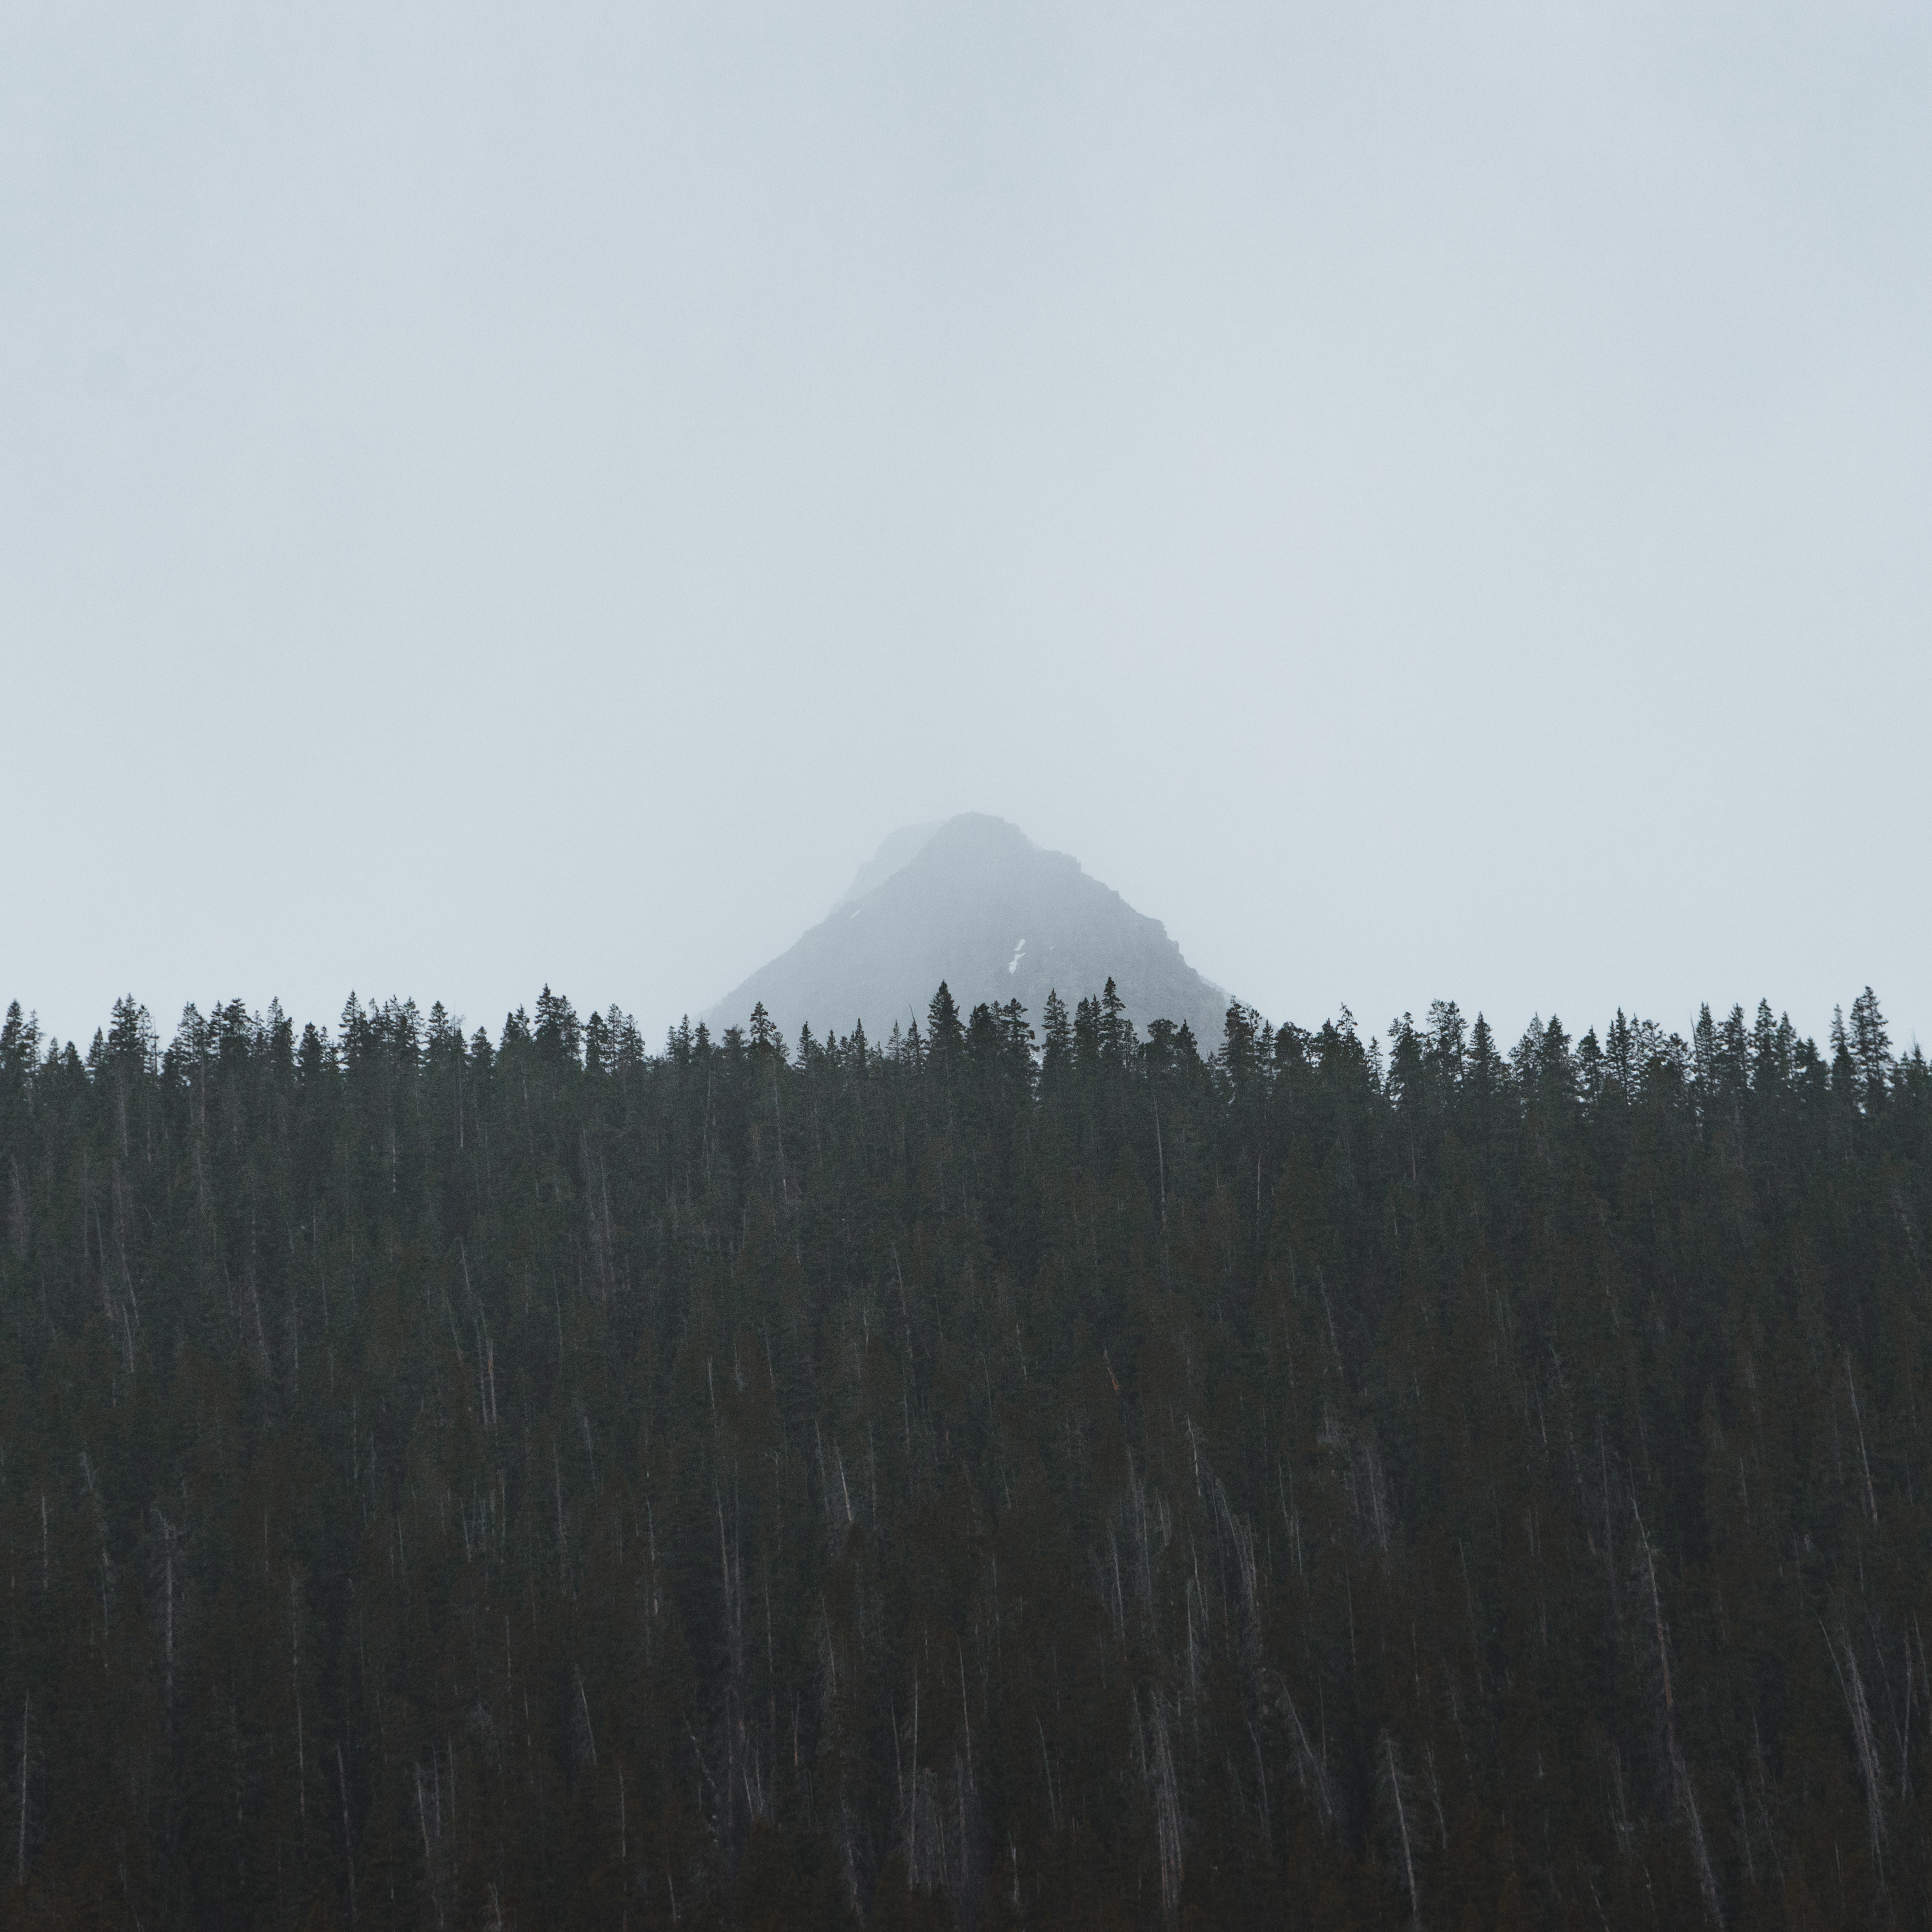
tree, nature, forest, horizon, wilderness, mountain, cloud, sky, fog, mist, morning, hill, dawn, mountain range, foggy, weather, ridge, summit, trees, habitat, ecosystem, landform, natural environment, geographical feature, atmospheric phenomenon, mountainous landforms